12 oz. Mouse

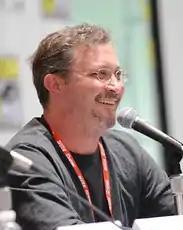
Series creator Matt Maiellaro (pictured in 2010), who also provided the voice of Mouse.

Maiellaro cast people around his office to voice the characters. He provides the voice of Mouse Fitzgerald. He originally only gave the scratch dialogue for the character during the production of the pilot episode but chose himself to voice Mouse regularly after hearing his lines assembled in the final cut. Kurt Soccolich was chosen by Maiellaro to voice Rectangular Businessman, who "already had that sort of smooth arrogance in his voice", making him a "perfect" fit for him. Matt Harrigan was selected to voice Liquor, who is "always looking to make light of a situation", according to Maiellaro.